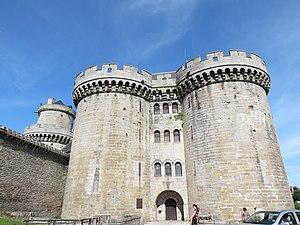
Alençon est une commune française, préfecture du département de l’Orne, située en région Normandie.